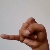
The image shows a hand gesture representing the letter 'J' in Indian Sign Language.